Gold mining in China

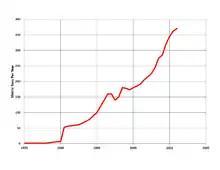
China's mined gold production by year

Gold mining in the People's Republic of China has propelled the country to become the world's largest gold producer since 2007. In 2022, China produced approximately of gold, maintaining its top global position.